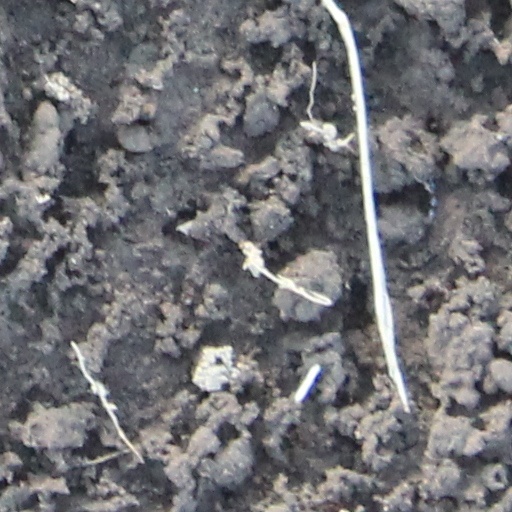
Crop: wheat